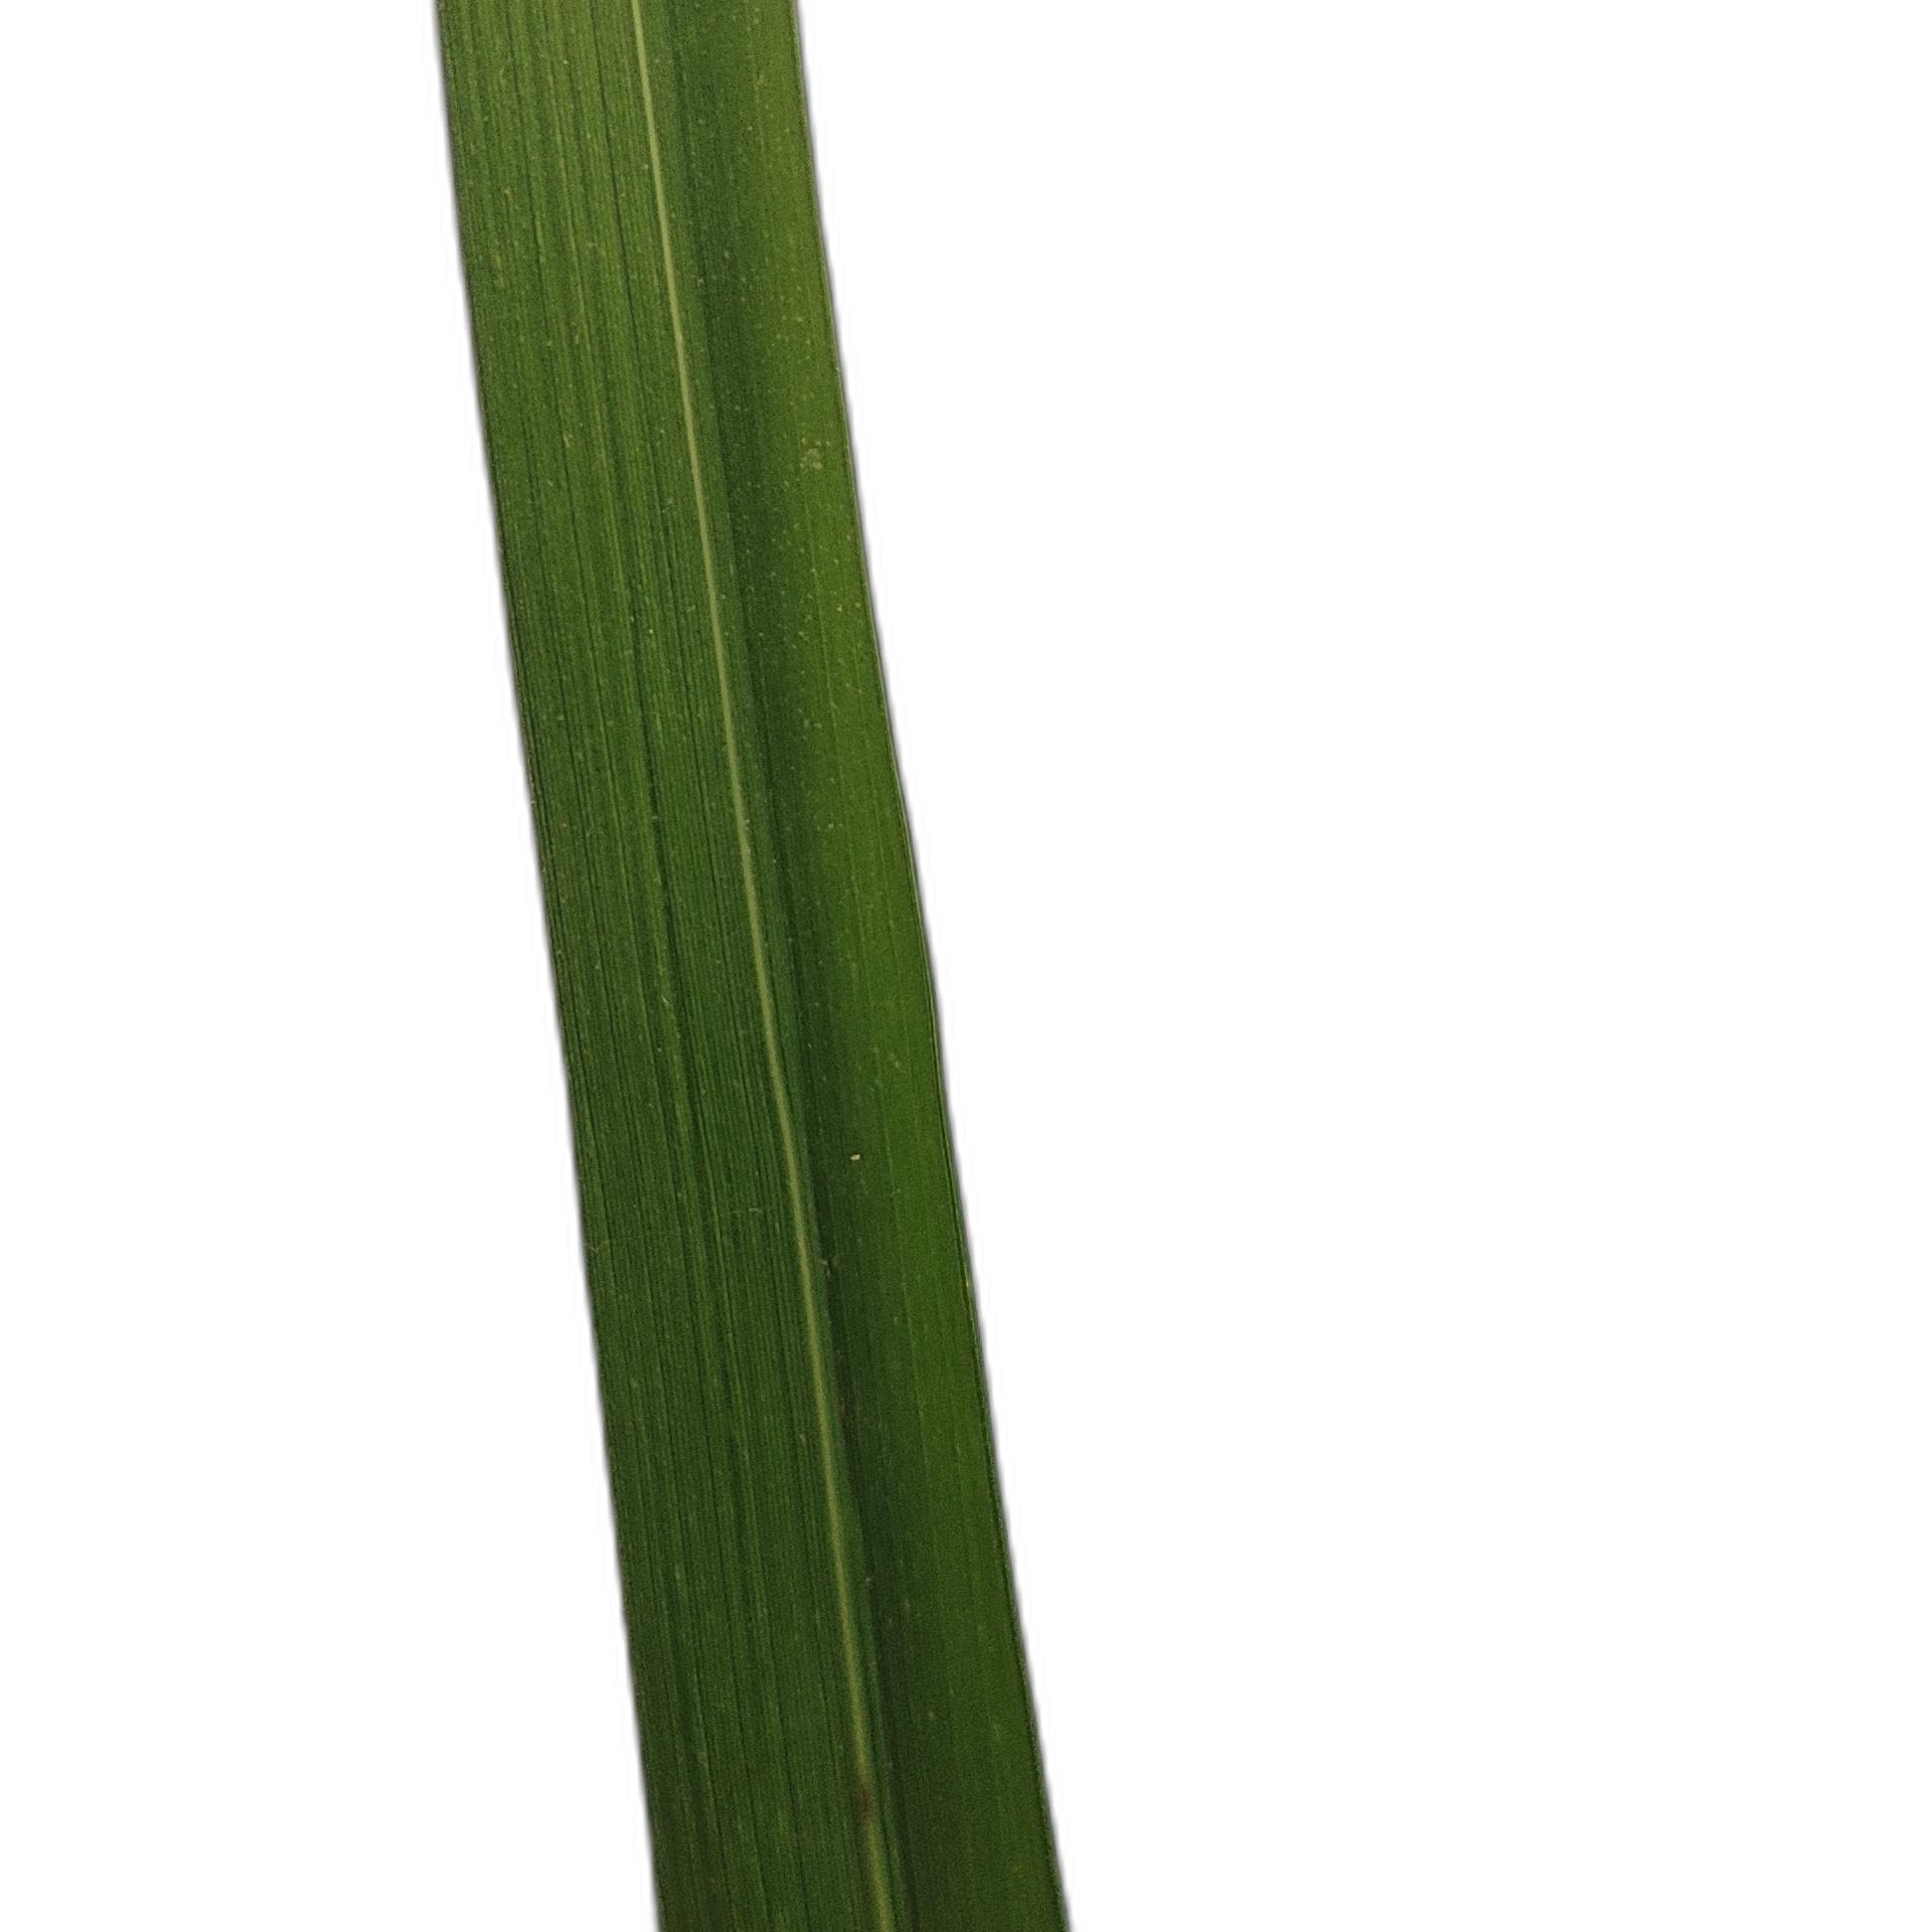
Label: Healthy